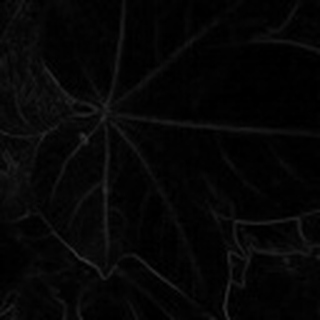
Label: healthy_cotton